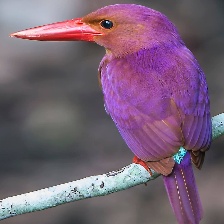
Species: RUDY KINGFISHER
Scientific name: HALCYON COROMANDA